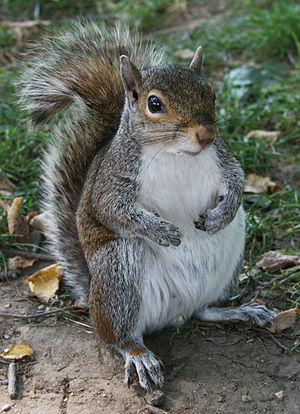
L'île des Cyprès est une île d'Italie du lac de Pusiano appartenant administrativement à Eupilio.